Pottersville District

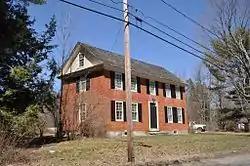

The Pottersville District encompasses the earliest non-Native settlement in Harrisville, New Hampshire, as well as sites of some of the town's earliest industrial activities. The district includes forty buildings and two archaeological sites, and was listed on the National Register of Historic Places in 1986.